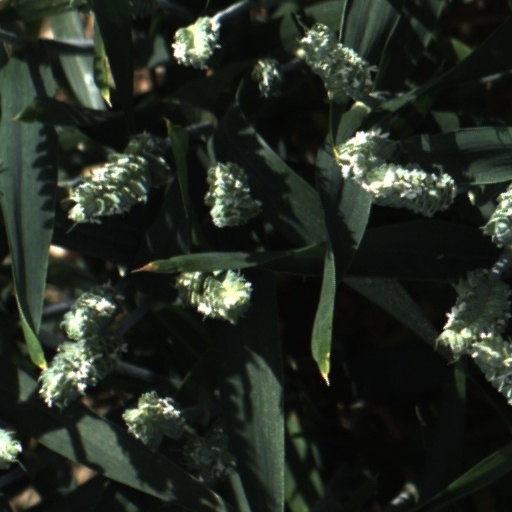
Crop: wheat